Model Industries Building

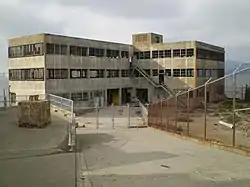
The Model Industries Building

The Model Industries building or Industries Building is a three/four-story building on the northwest corner of Alcatraz Island off the coast of San Francisco, USA. This building was originally built by the U.S. military and was used as a laundry building until the New Industries Building was built as part of a redevelopment program on Alcatraz in 1939 when it was a federal penitentiary. As part of the Alcatraz jail, it held workshops for inmates to work in.